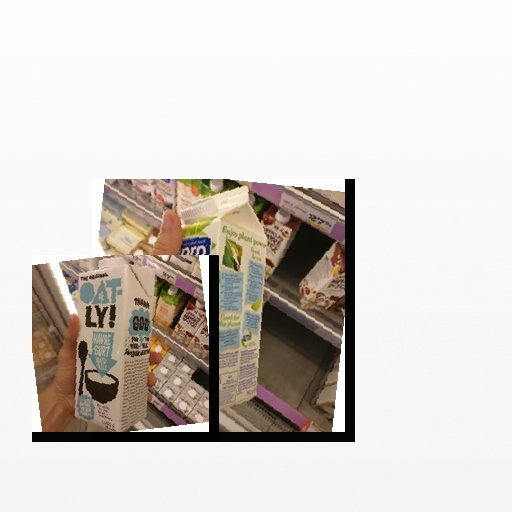
Food items: oat_yogurt, blueberry_soy_yogurt